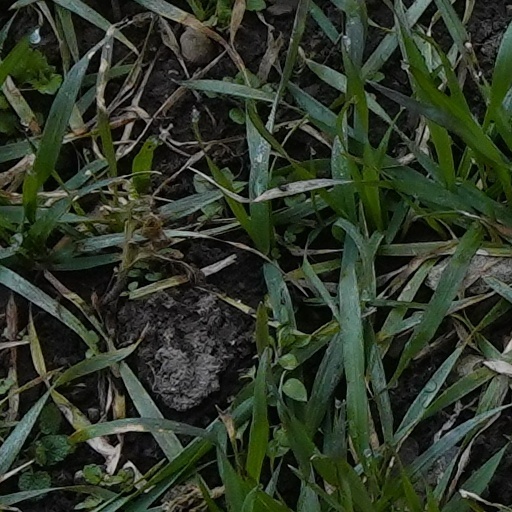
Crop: wheat